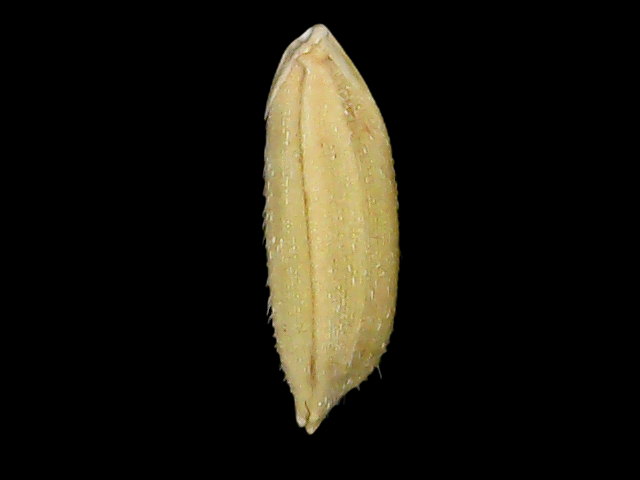
Rice variety: Bd30